Fred Dibnah

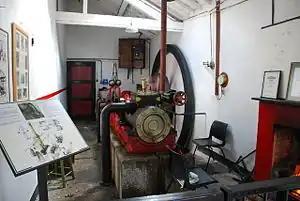

Restoring the steamroller placed a heavy burden upon his marriage and Alison would often complain that her husband spent more time in the shed, repairing the engine, than he did in the house. He responded by naming the vehicle "Alison", telling his wife "It's not every woman that has a steam engine named after her." Alison eventually developed an affection for the antique vehicle, saying, "We've done without for so many years to get it built up. I couldn't bear to part with it. There's too much of us in it."